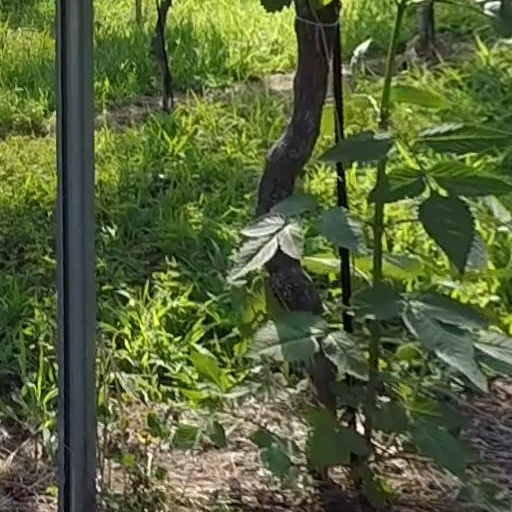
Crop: grape